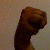
The image shows a hand gesture representing the letter 'M' in Indian Sign Language.